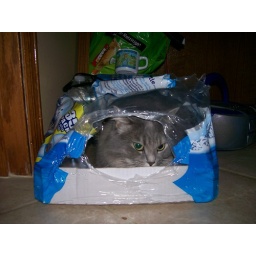
Lucy hiding in the water bottles